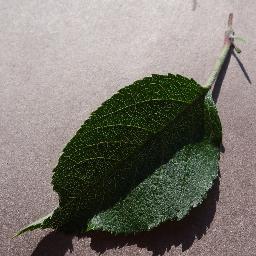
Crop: apple
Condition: healthy